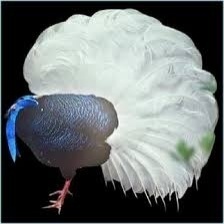
Species: BULWERS PHEASANT
Scientific name: LOPHURA BULWERI